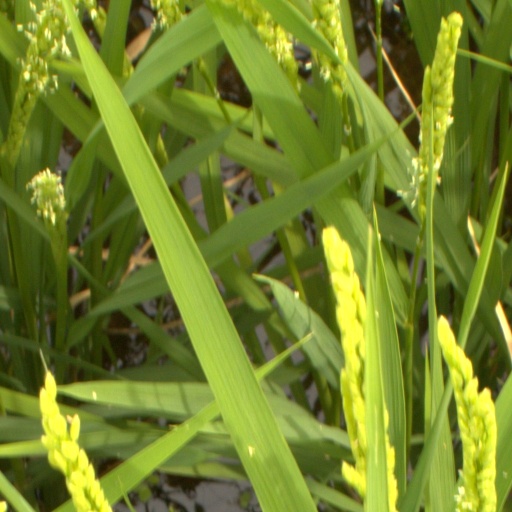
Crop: rice